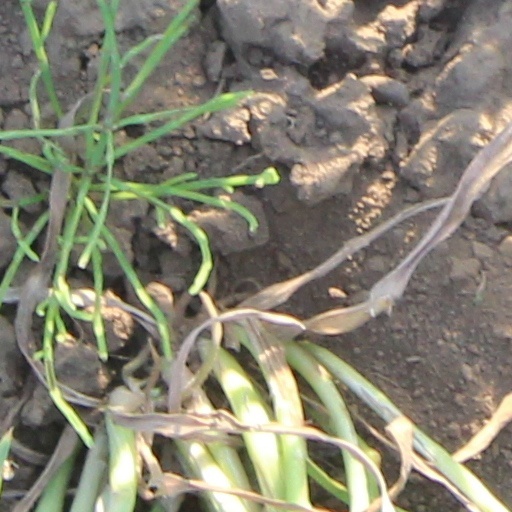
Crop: wheat